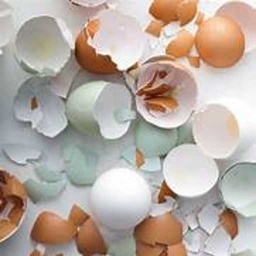
Label: eggshells